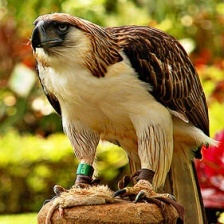
Species: PHILIPPINE EAGLE
Scientific name: PITHECOPHAGA JEFFERYI